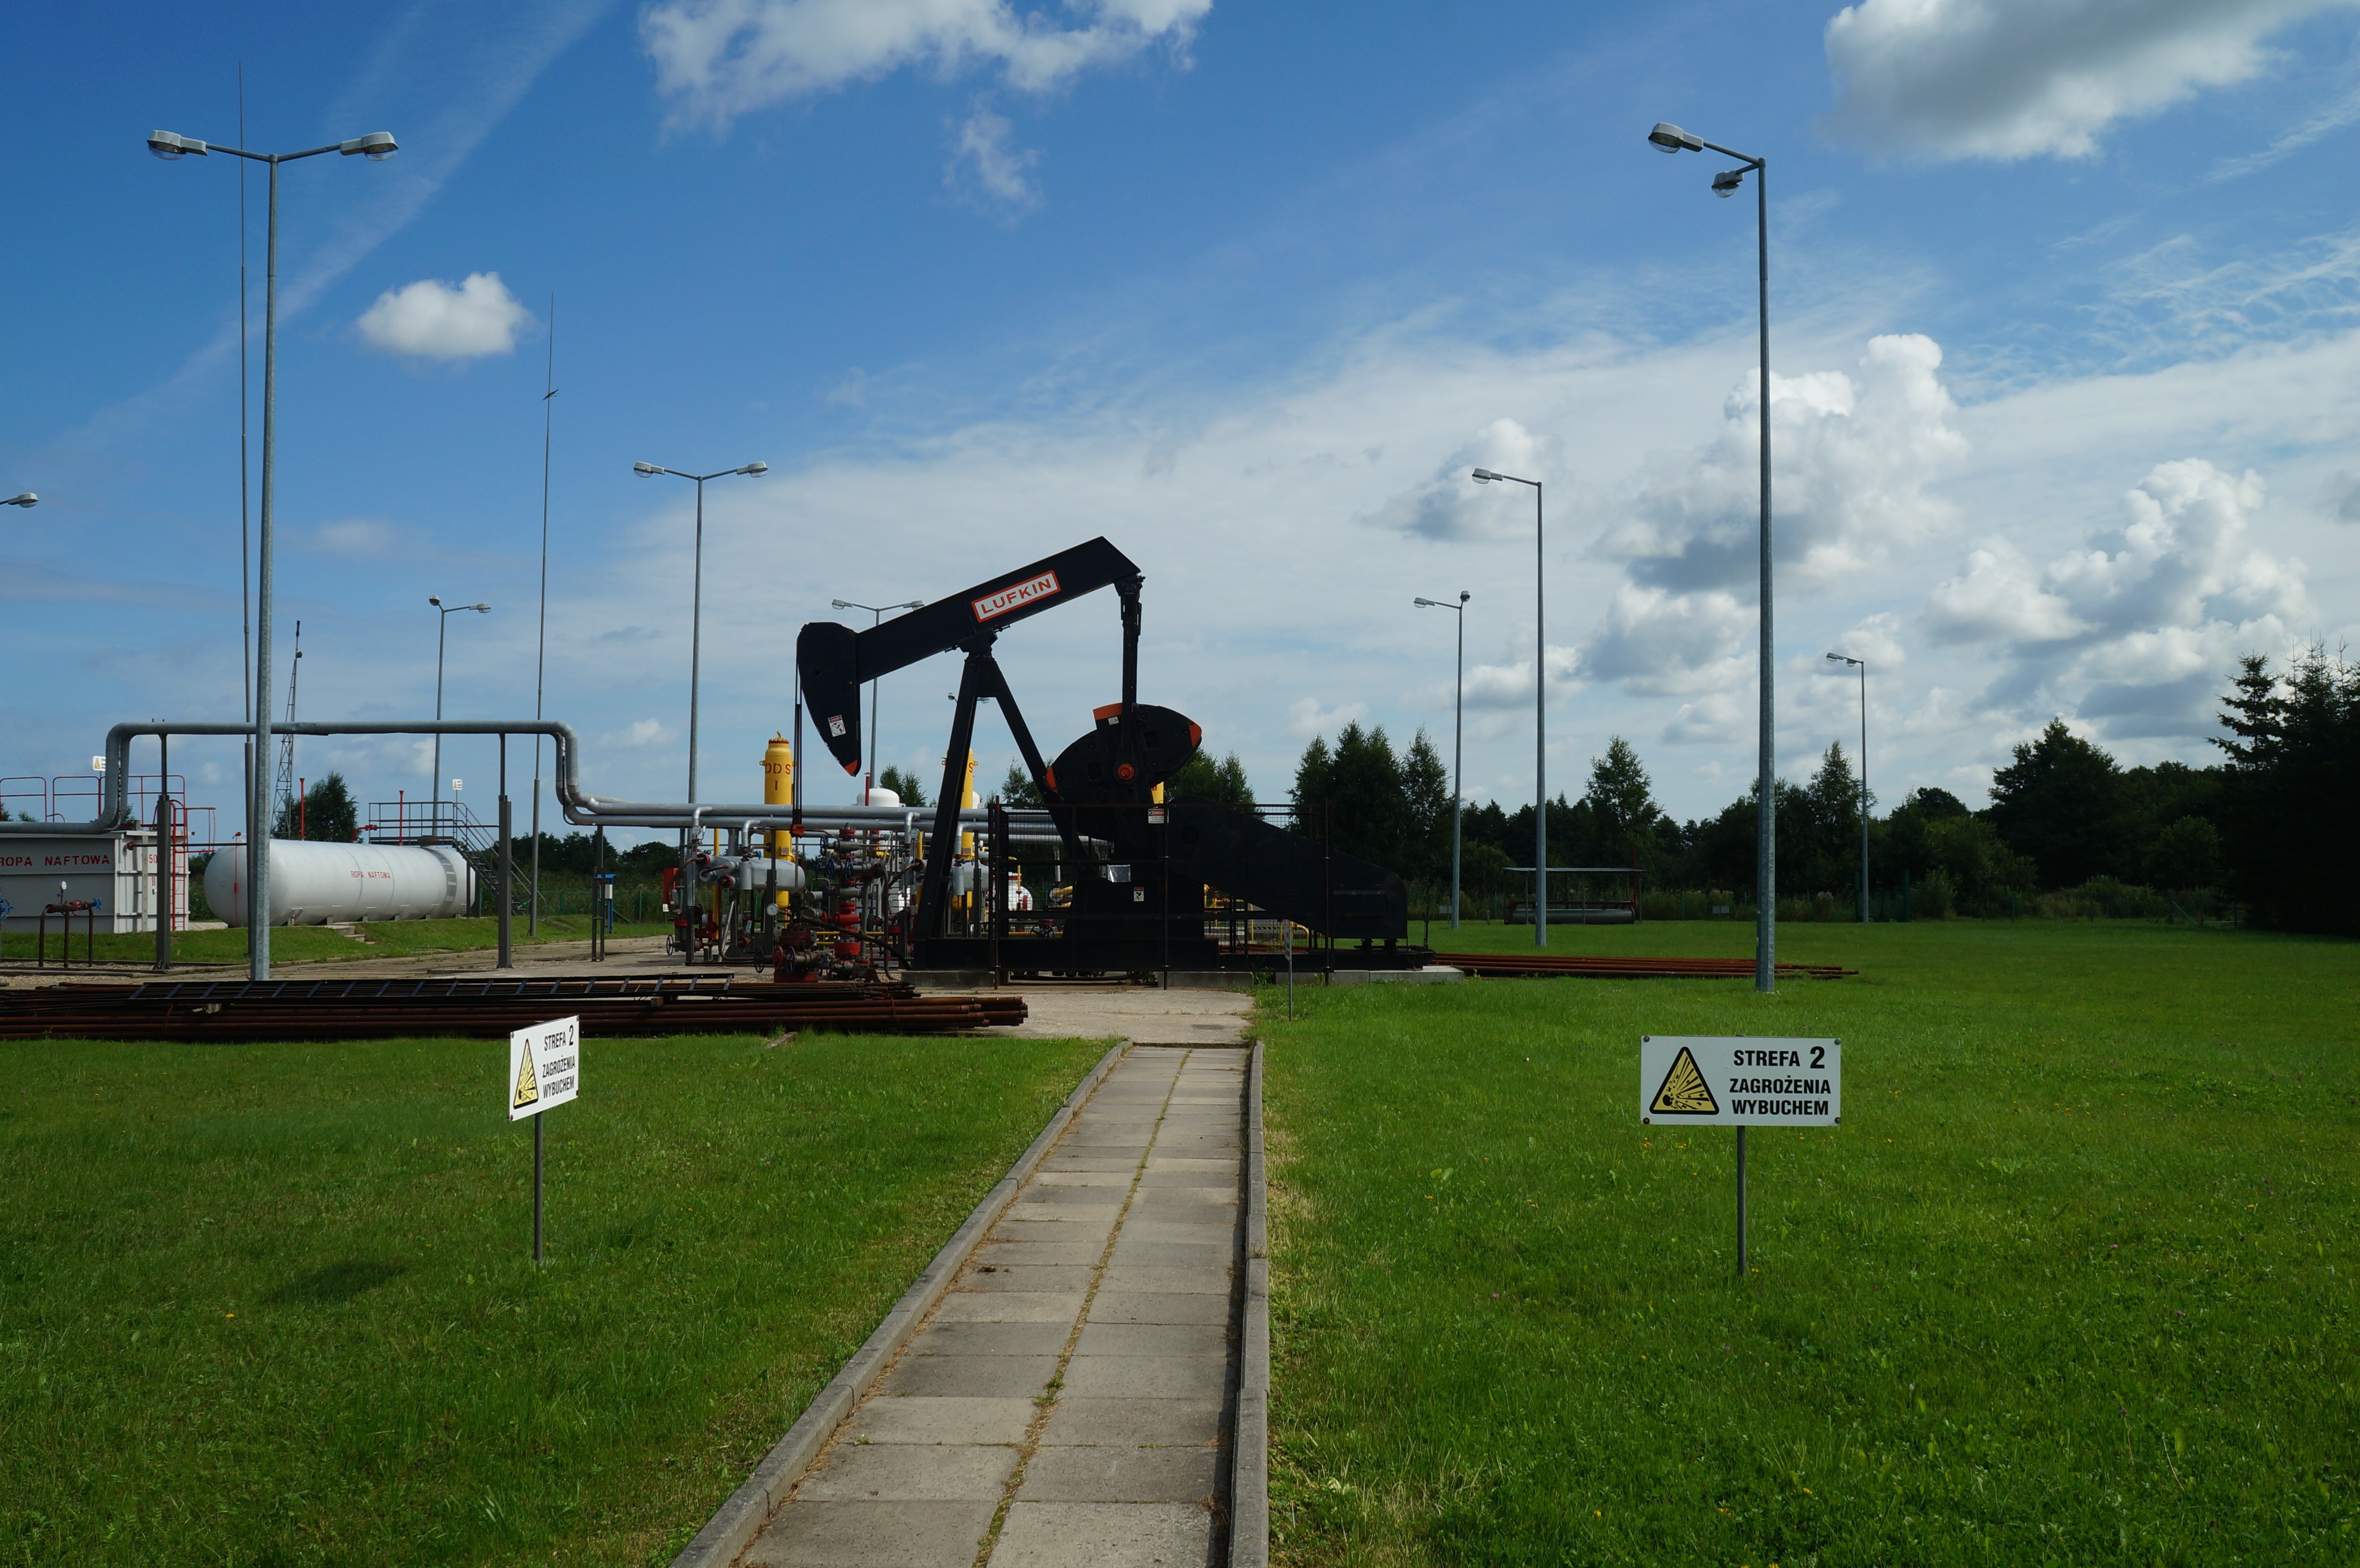
grass, structure, wind, stadium, waterway, energy, mine, petroleum, pumpjack, sport venue